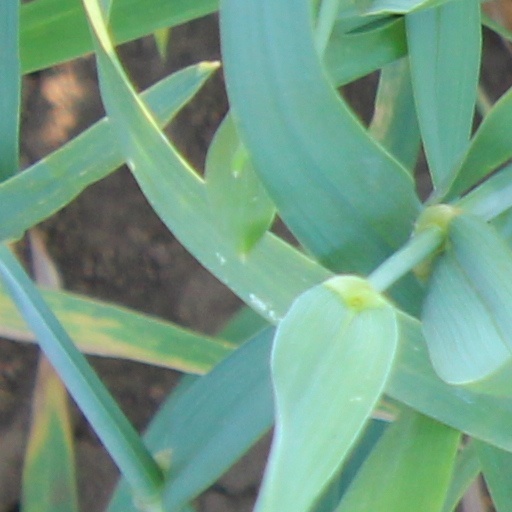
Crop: wheat